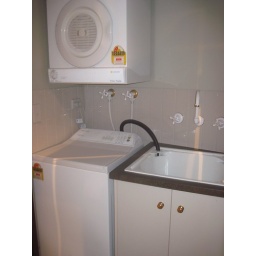
Our accommodation in MR. Our favourite equipment!!! Washing machine and dryer!!! We get to dump all our dirty clothes in!